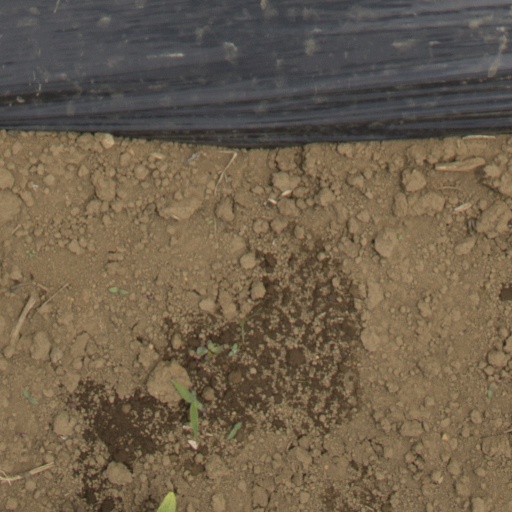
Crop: Jerusalem artichoke